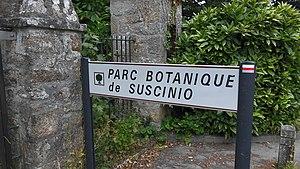
Le parc botanique de Suscinio, situé à Ploujean, est classé ""arbres remarquables de France"""
Le lycée agricole de Suscinio est un établissement public d'enseignement agricole dépendant du ministère de l’agriculture et de l’alimentation. Il est aujourd’hui intégré à l’Établissement Public Local d'Enseignement et de Formations Professionnelles Agricole de Châteaulin - Morlaix – Kerliver.